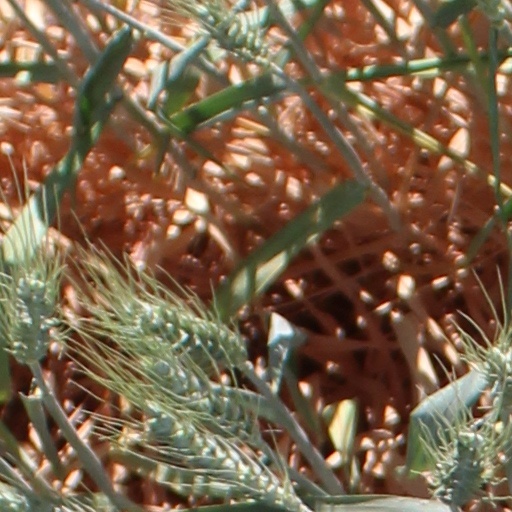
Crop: wheat